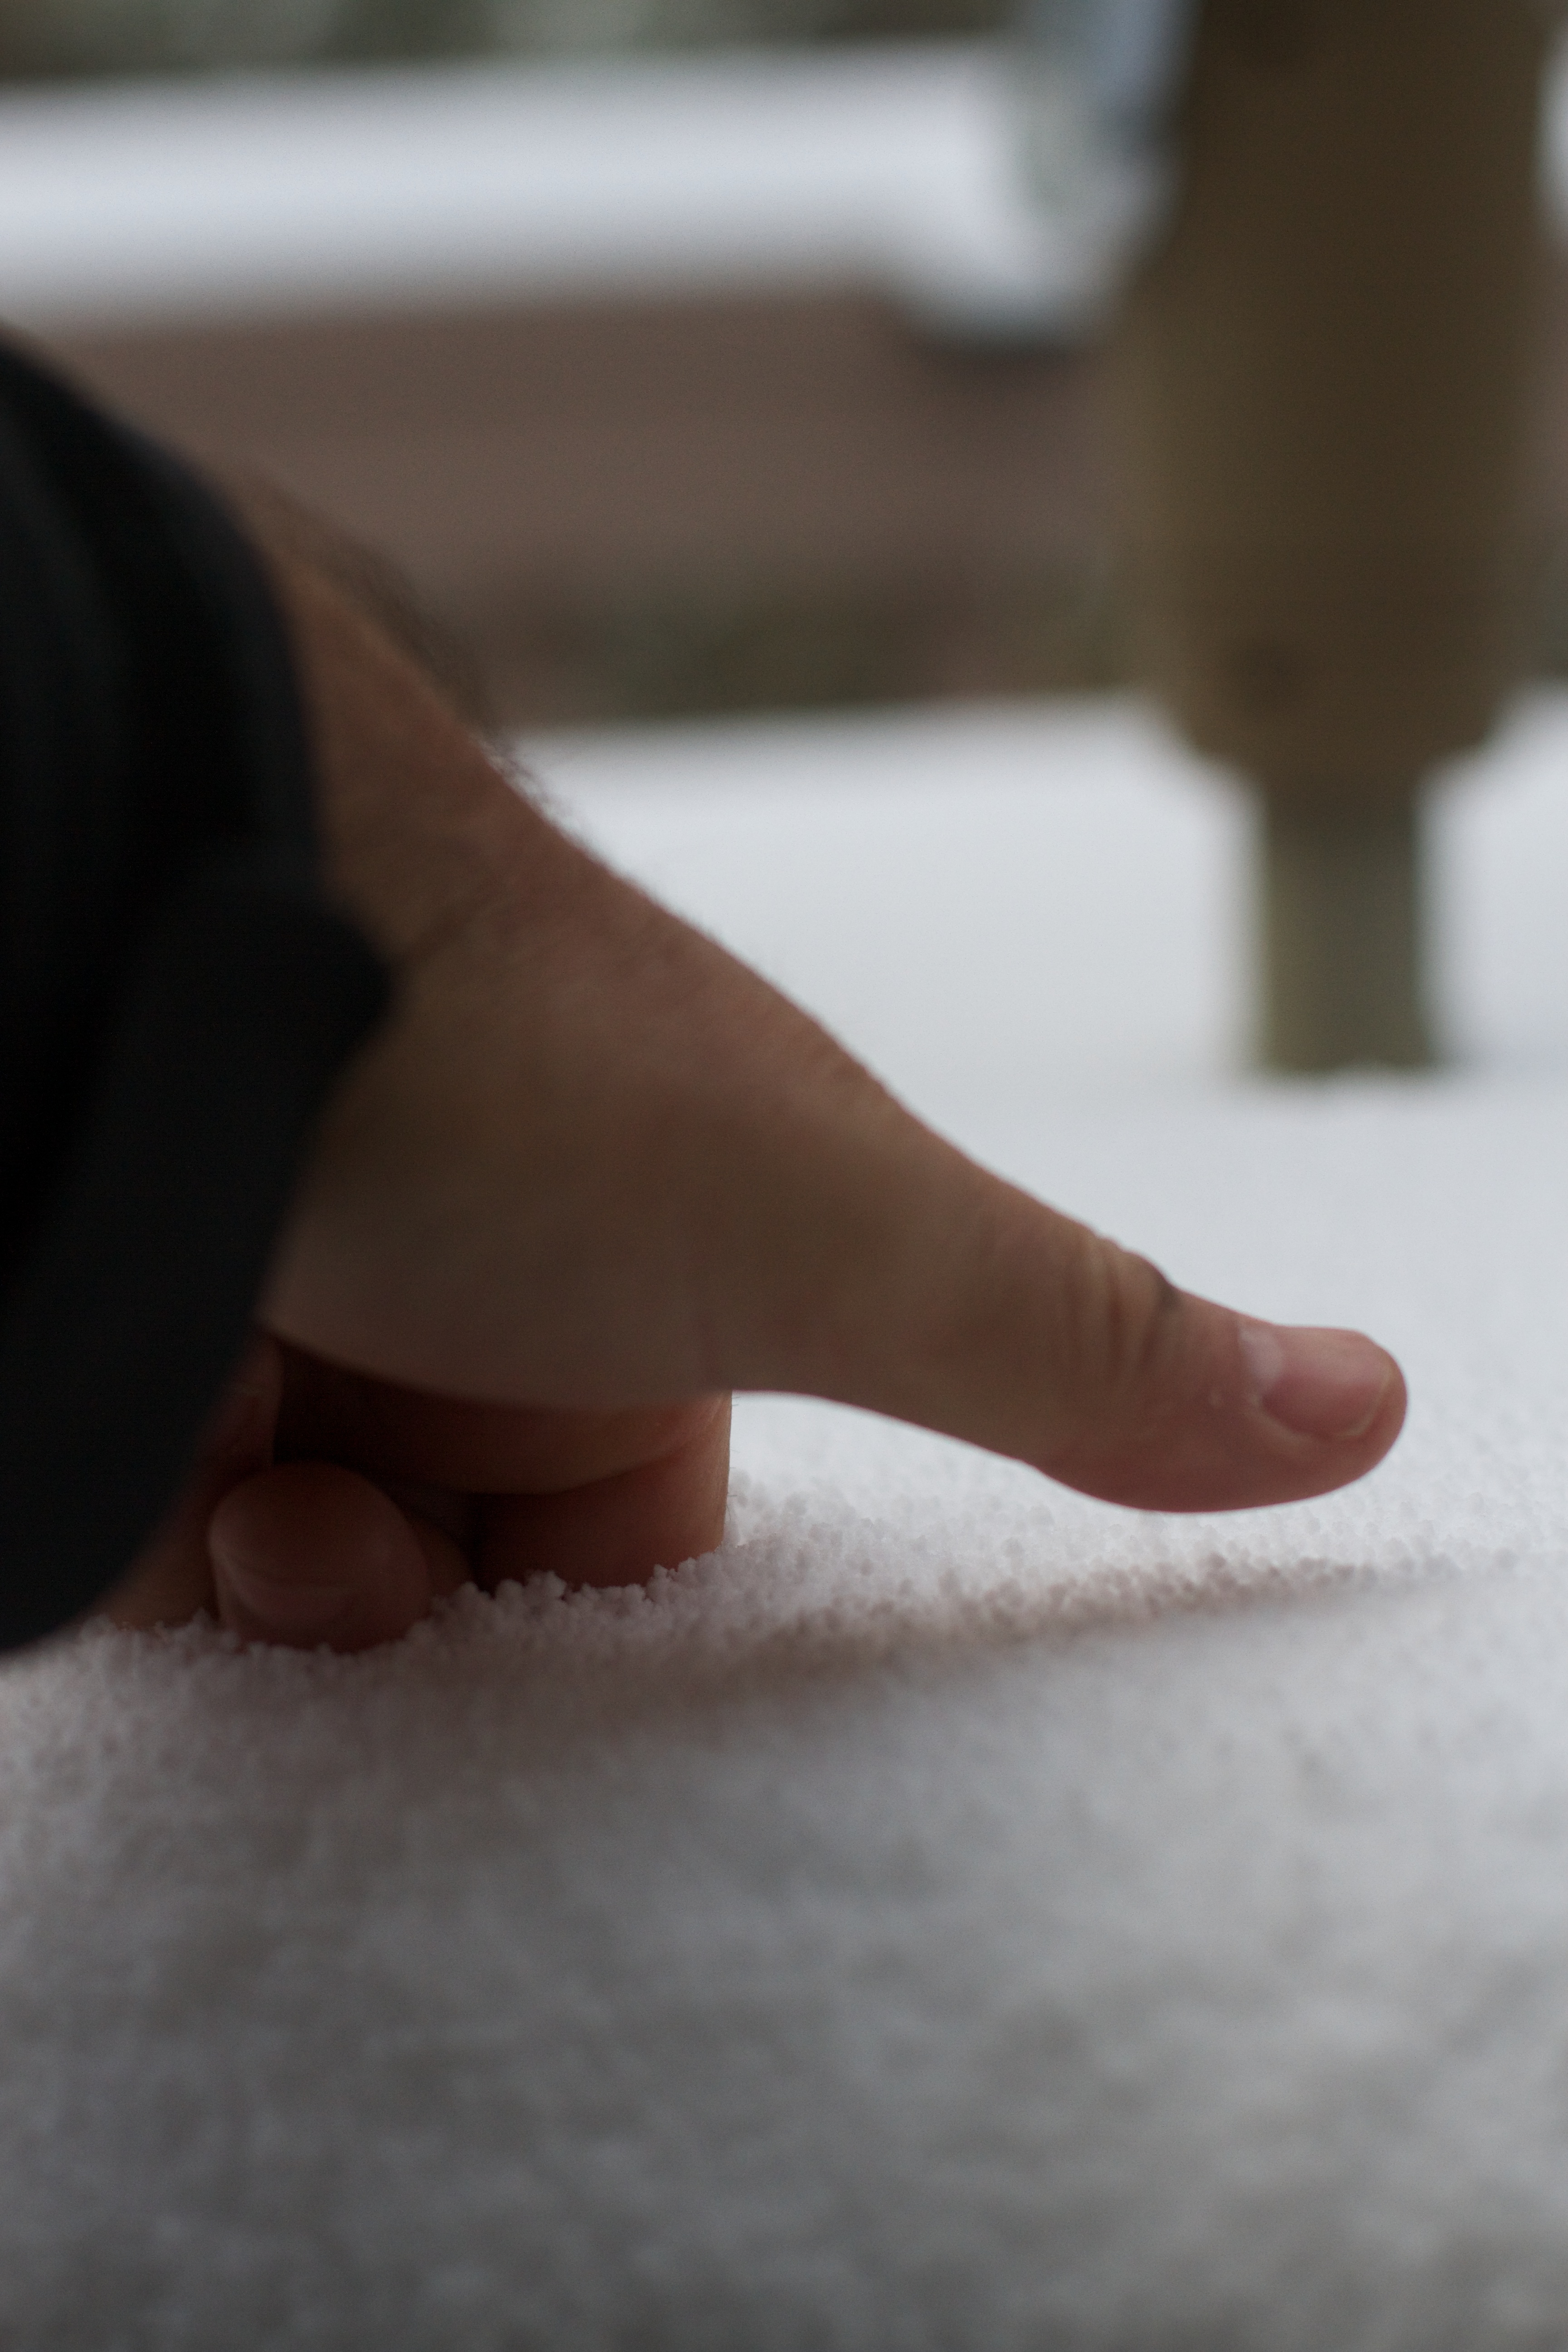
hand, leg, finger, foot, child, close up, human body, cool image, eye, skin, beauty, sense, human positions